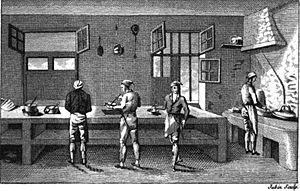
La cuisine est une pièce spécifique dans un bâtiment, spécialement équipée pour la préparation des aliments et des plats. On y dispose généralement de l'eau courante et divers appareils électroménagers. La cuisine peut disposer de locaux annexes : les celliers et fruitiers des habitations, les chambres froides de restaurants, d'hôtels et d'usines de cuisine industrielle. Dans un logement de type studio la cuisine n'est pas une pièce mais un équipement le long d'un mur.
Antoine Beauvilliers, né en 1754, et mort à Paris le 31 janvier 1817, est un restaurateur français, célèbre pour avoir ouvert le premier véritable grand restaurant à Paris.
L'histoire du restaurant en France s'étend sur plusieurs siècles. Elle trouve son origine en 1765, quand un marchand de bouillon nommé Boulanger commence à vendre ses « bouillons restaurants », puis trouve son essor dans la Révolution française.
L'histoire de la cuisine française reflète l'évolution de la société française, et particulièrement celle de son élite. Elle connait sa période la plus faste au XIXᵉ siècle et influence mondialement la gastronomie.